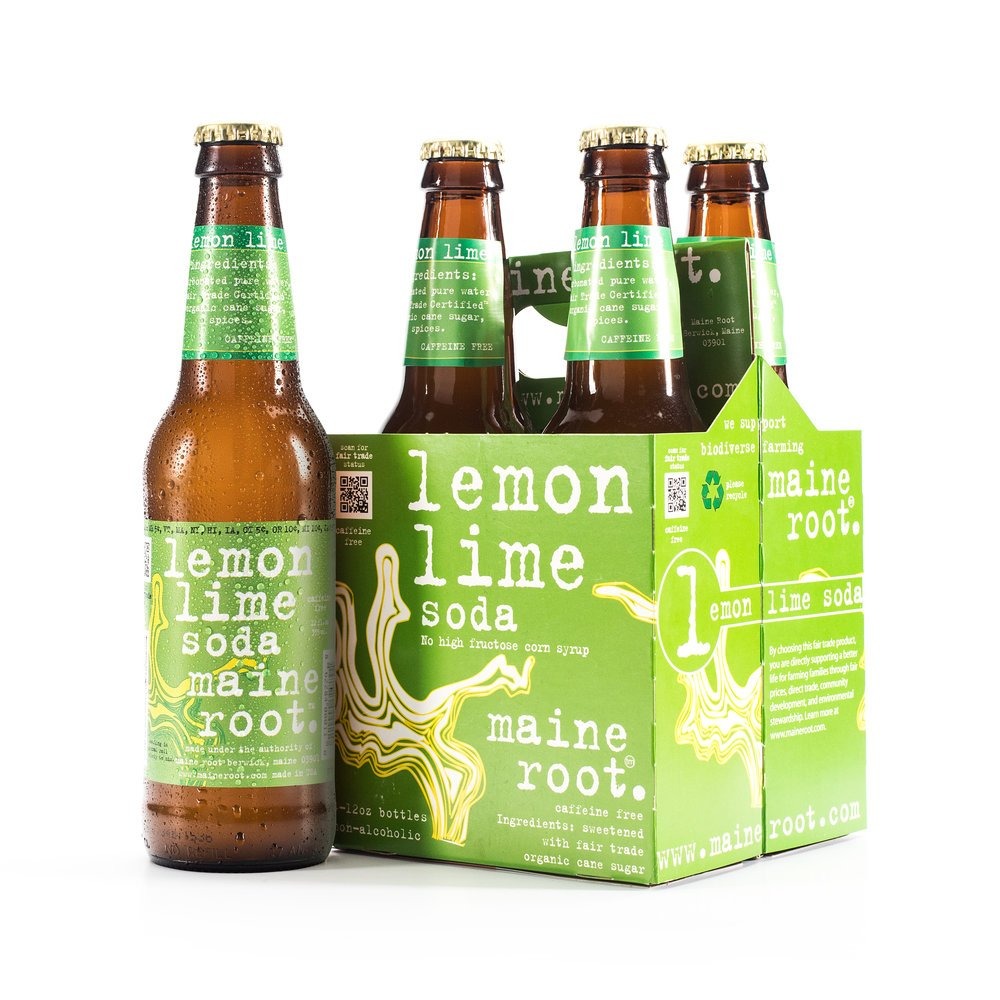
Item Name: Maine Root Hand Crafted Lemon Lime Soda, 12 fl oz (24 Glass Bottles)
Bullet Point 1: A friend of ours named his ice cold bottle of Lemon Lime, Mr. Happy. We agree. The cool and refreshing taste of lemons and limes will make just about anyone grin. Go find your Mr. Happy!
Bullet Point 2: Ingredients: Carbonated pure water, Fair Trade Certified organic cane sugar, spices. Caffeine Free.
Value: 288.0
Unit: Fl Oz

Price: 69.99